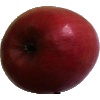
Label: Apple Crimson Snow 1